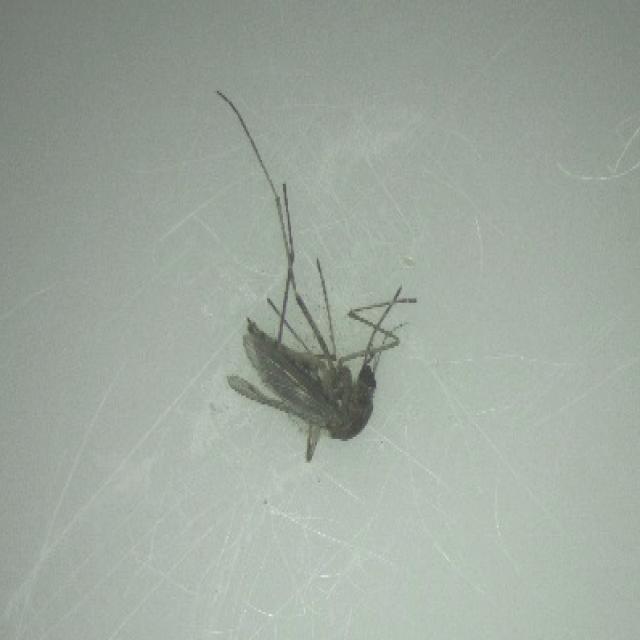
Species: aedes_vexans